2006 South Australian state election

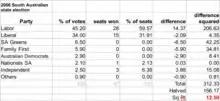
The disproportionality of the 2006 election was 12.50 according to the Gallagher Index.

South Australia is governed by the principles of the Westminster system, a form of parliamentary government based on the model of the United Kingdom. Legislative power rests with the Parliament of South Australia, which consists of The Sovereign (represented by the Governor of South Australia), the House of Assembly (lower house) which forms the government, and the Legislative Council (upper house) as a house of review. Forty-seven members of the lower house represent single-member electorates and are elected under the full-preference Instant-runoff voting (IRV) system for fixed four-year terms. The independent State Electoral Office, which conducts elections, is responsible for a mandatory redistricting of boundaries before each election to ensure one vote one value. At each election, voters choose half of the 22 upper house members, each of whom serves eight-year terms in a single statewide electorate.